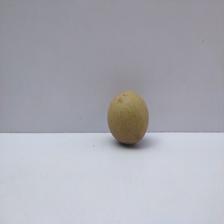
Size: Small